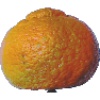
Label: Mandarine 1